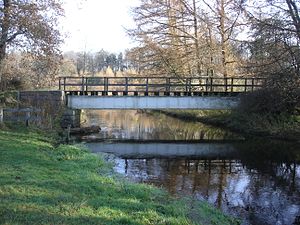
Vejle-Vandel-Grindsted Jernbane / Strækninger hvor banetracéet er bevaret
Bindeballestien krydser Vejle Å mellem Haraldskær Fabrik og Vingsted
Vejle-Vandel-Grindsted Jernbane var en dansk privatbane, der blev anlagt i to etaper: Vejle-Vandel i 1897 og Vandel-Grindsted i 1914. Den blev nedlagt i 1957.